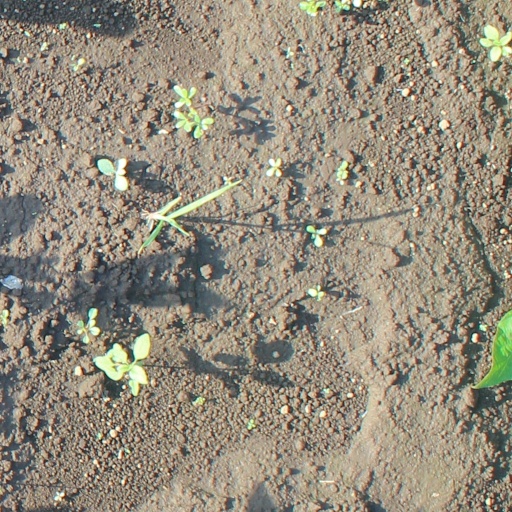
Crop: soybean